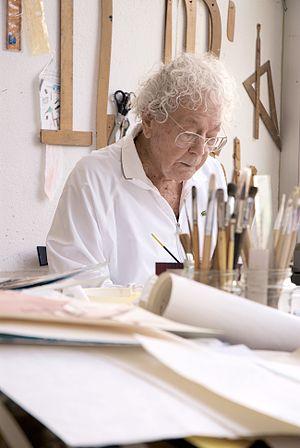
Hans Erni, né le 21 février 1909 à Lucerne où il est mort le 21 mars 2015, est un peintre, graphiste, graveur et illustrateur suisse.